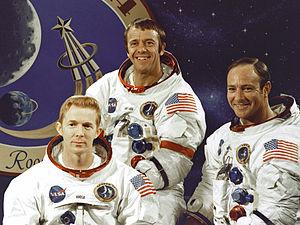
Alan Bartlett Shepard Jr., né le 18 novembre 1923 à Derry et mort le 21 juillet 1998 à Pebble Beach, est un aviateur naval, pilote d'essai, astronaute et homme d'affaires américain. En 1961, il devient le premier Américain à voyager dans l'espace et, en 1971, il marche sur la Lune.